PGA Tour (video game series)

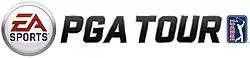
Current logo

PGA Tour is a series of golf video games developed and published by Electronic Arts - and later their EA Sports sub-label - since 1990. The series primarily features courses featured on the U.S. PGA Tour, and other notable courses (such as those that have hosted majors).